Burke and Wills expedition

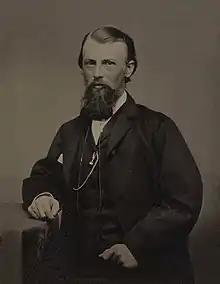
William John Wills

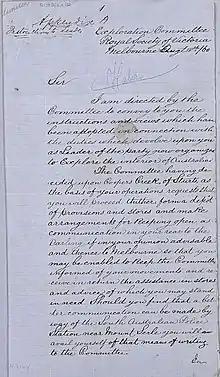
Instructions issued to Burke, leader of the Victorian Exploration Expedition

In 1857 the Philosophical Institute formed an "Exploration Committee" with the aim of investigating the practicability of fitting out an expedition of the Australian interior. While interest in inland exploration was strong in the neighbouring colonies of New South Wales and South Australia, in Victoria enthusiasm was limited. Even the anonymous donation of £1,000 (later discovered to be from Ambrose Kyte) to the "Fund Raising Committee" of the RSV failed to generate much interest and it wasn't until 1860 that sufficient money was raised and the expedition was assembled.